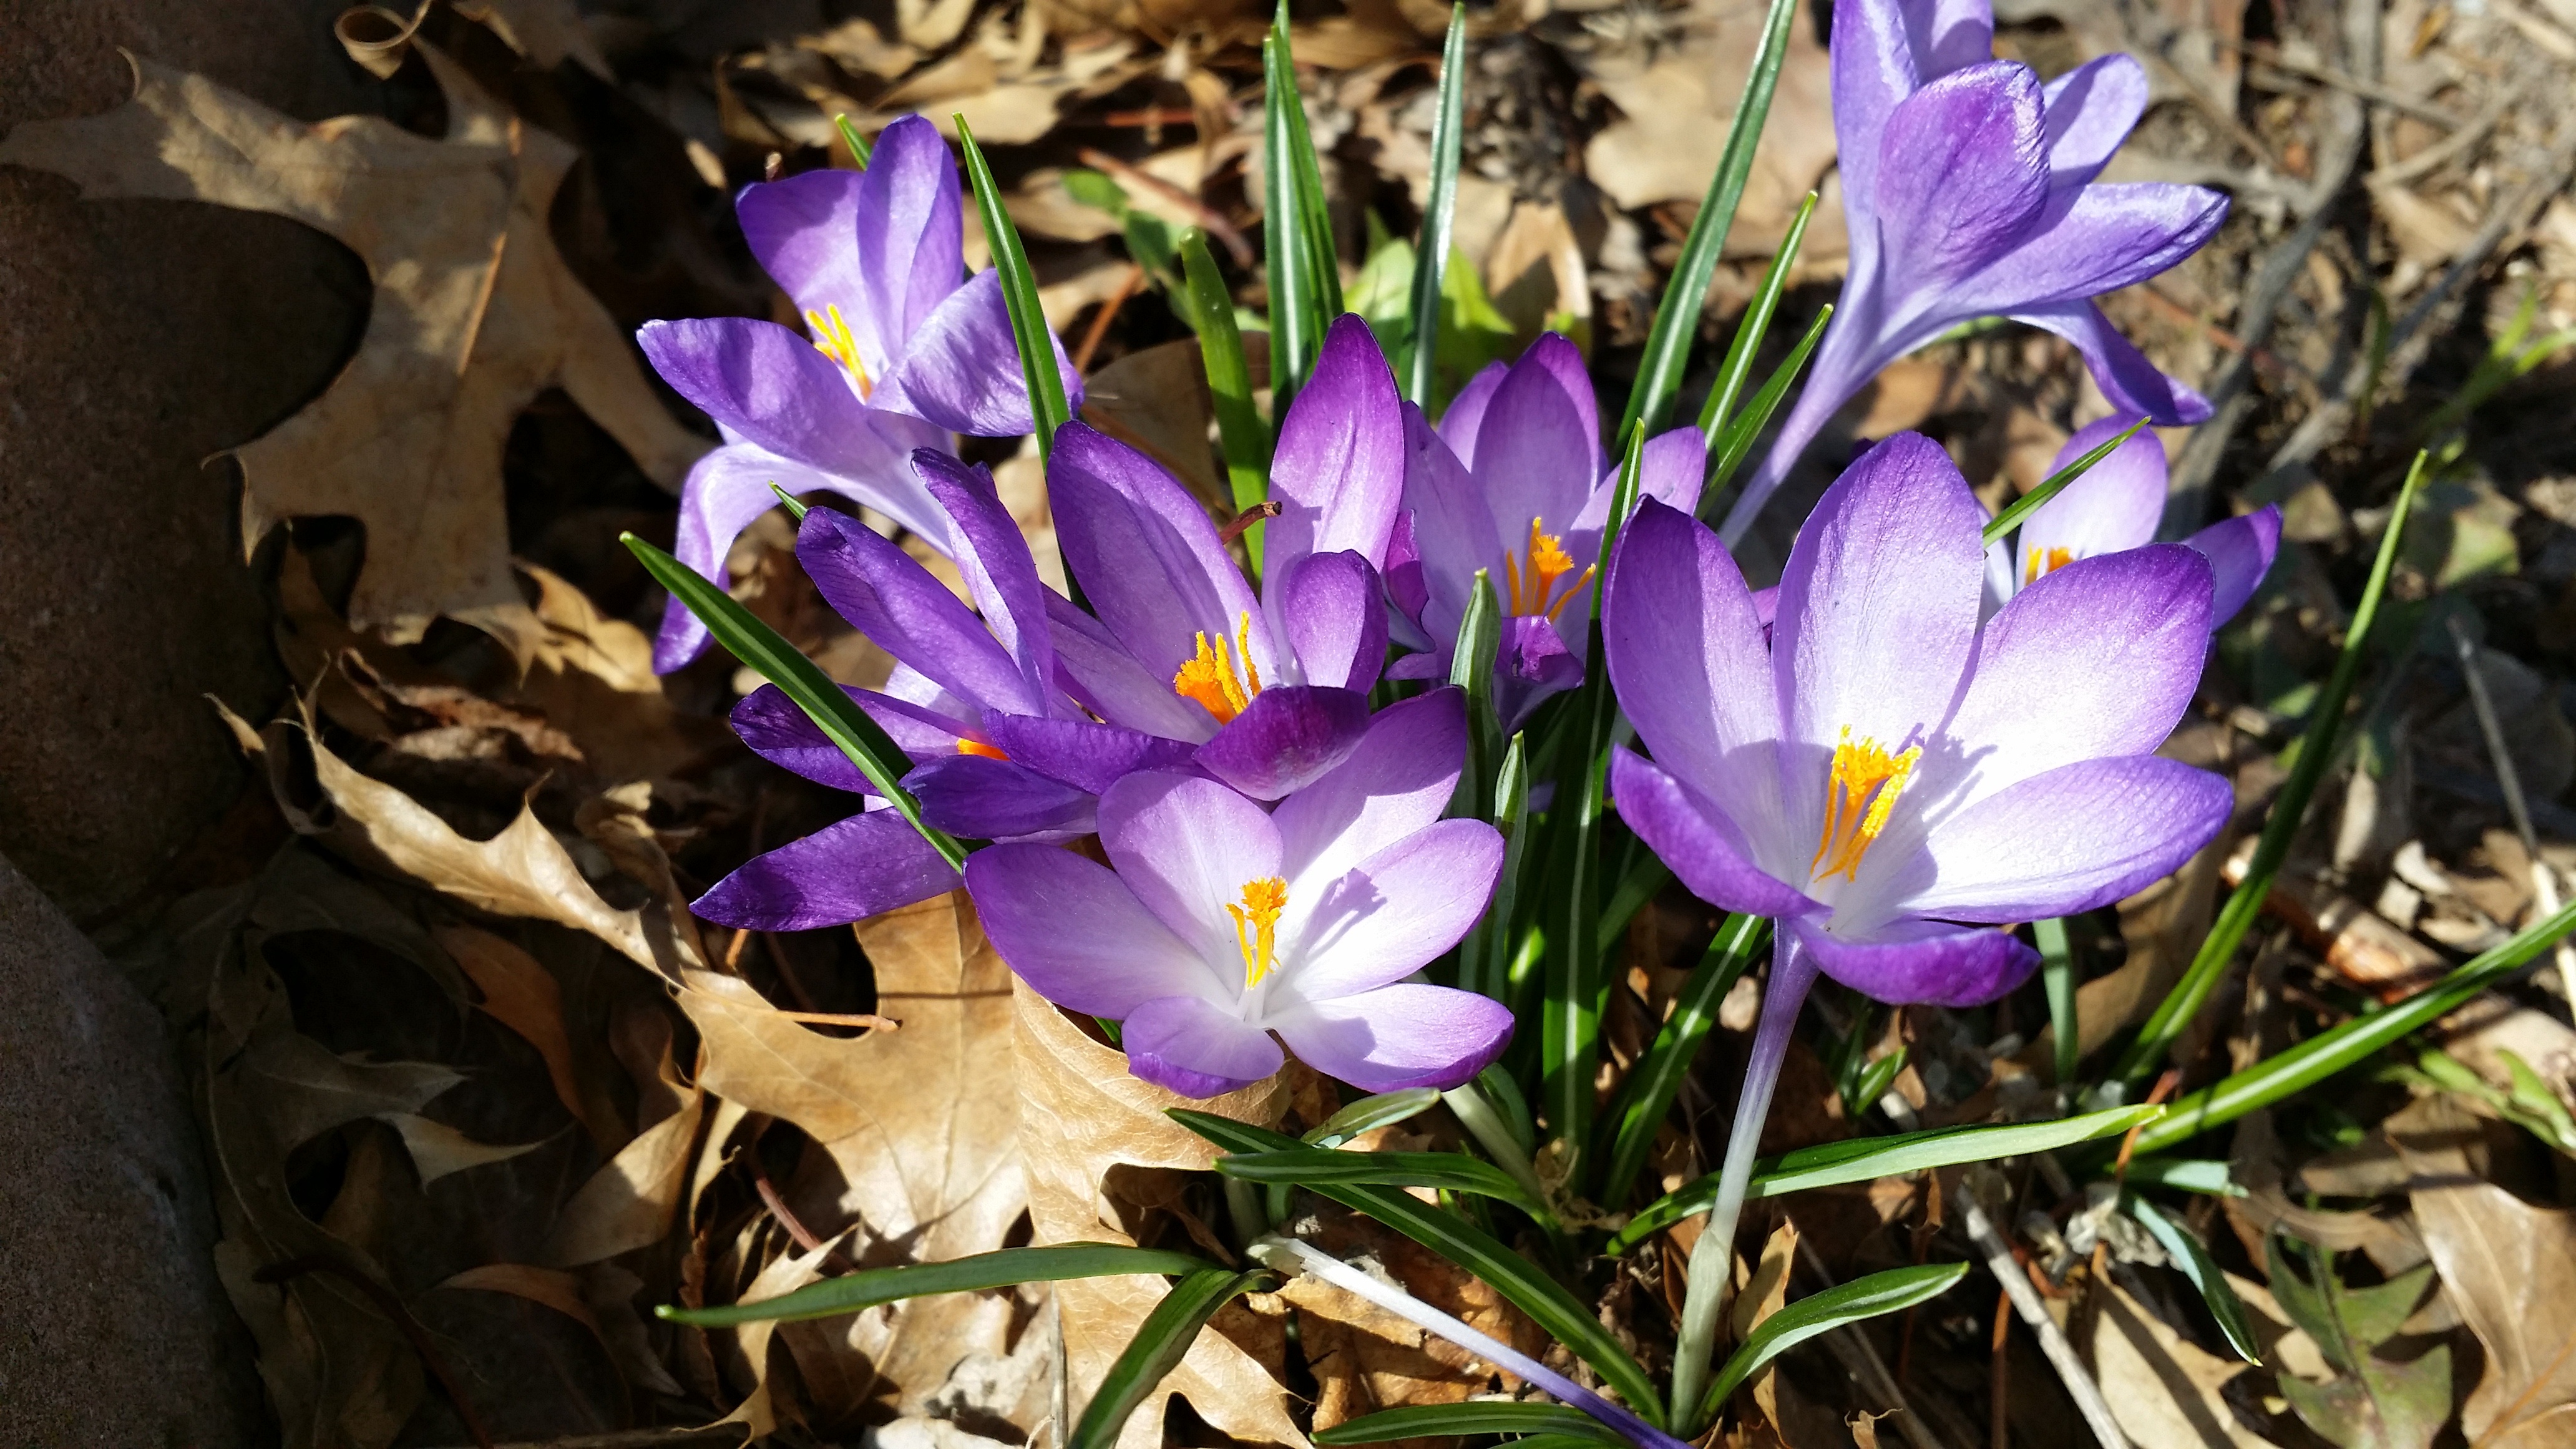
plant, flower, purple, petal, spring, botany, flora, flowers, crocus, flowering plant, land plant, iris family